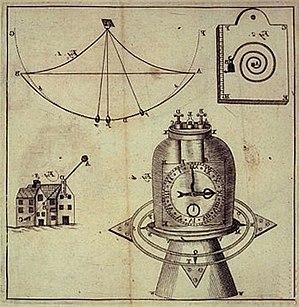
Un chronomètre de marine, appelé aussi montre de marine, est une horloge suffisamment précise pour être utilisée comme une base de temps portable, y compris sur un véhicule en mouvement. Le développement de ces instruments au cours du XVIIIᵉ siècle constitua une avancée technologique majeure, car la connaissance précise de l'heure durant un voyage au long cours était nécessaire à la navigation astronomique pour pouvoir déterminer la longitude. Le premier chronomètre véritable fut le résultat des efforts acharnés d'un seul homme, John Harrison, au long de 31 années d'essais et erreurs ; cela devait révolutionner l'art de la navigation maritime alors que le colonialisme prenait son essor.
Au sens physique, une mesure est la détermination d'une dimension spécifique en rapport avec un étalon.